International Motors

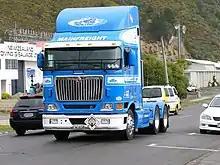
An International 9800 cabover truck in New Zealand

In 1990, International introduced the 9400, an aerodynamic Class 8 truck derived from the Transtar/Paystar cab, using a set-back front axle (to allow for a longer, sloped hood); the classic-style 9300 (the previous Transtar) continued. In 1991, the final remnant of International in the automotive segment was sold off, as the Scout and Light Truck parts business was sold to Scout/Light Line Distributors, Inc. The same year, Navistar became the parent company of a school bus manufacturer as it purchased one-third of American Transportation Corporation (AmTran).